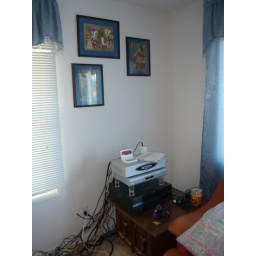
my a/v equipment sitting in a pile on my end table (with shot glasses as separators to allow air flow)